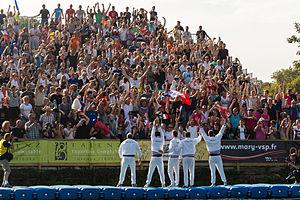
Les Championnats du monde de kayak-polo 2014 sont la onzième édition de la compétition mondiale. Organisés par la Fédération internationale de canoë, ils se sont déroulés du 24 au 28 septembre 2014 sur le plan d'eau du Traspy à Thury-Harcourt, en France. La compétition regroupe les championnats du monde masculins, féminins, et espoirs masculins et féminins. Vingt-sept nations chez les hommes et vingt chez les femmes sont engagés dans la compétition.